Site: brandenburg
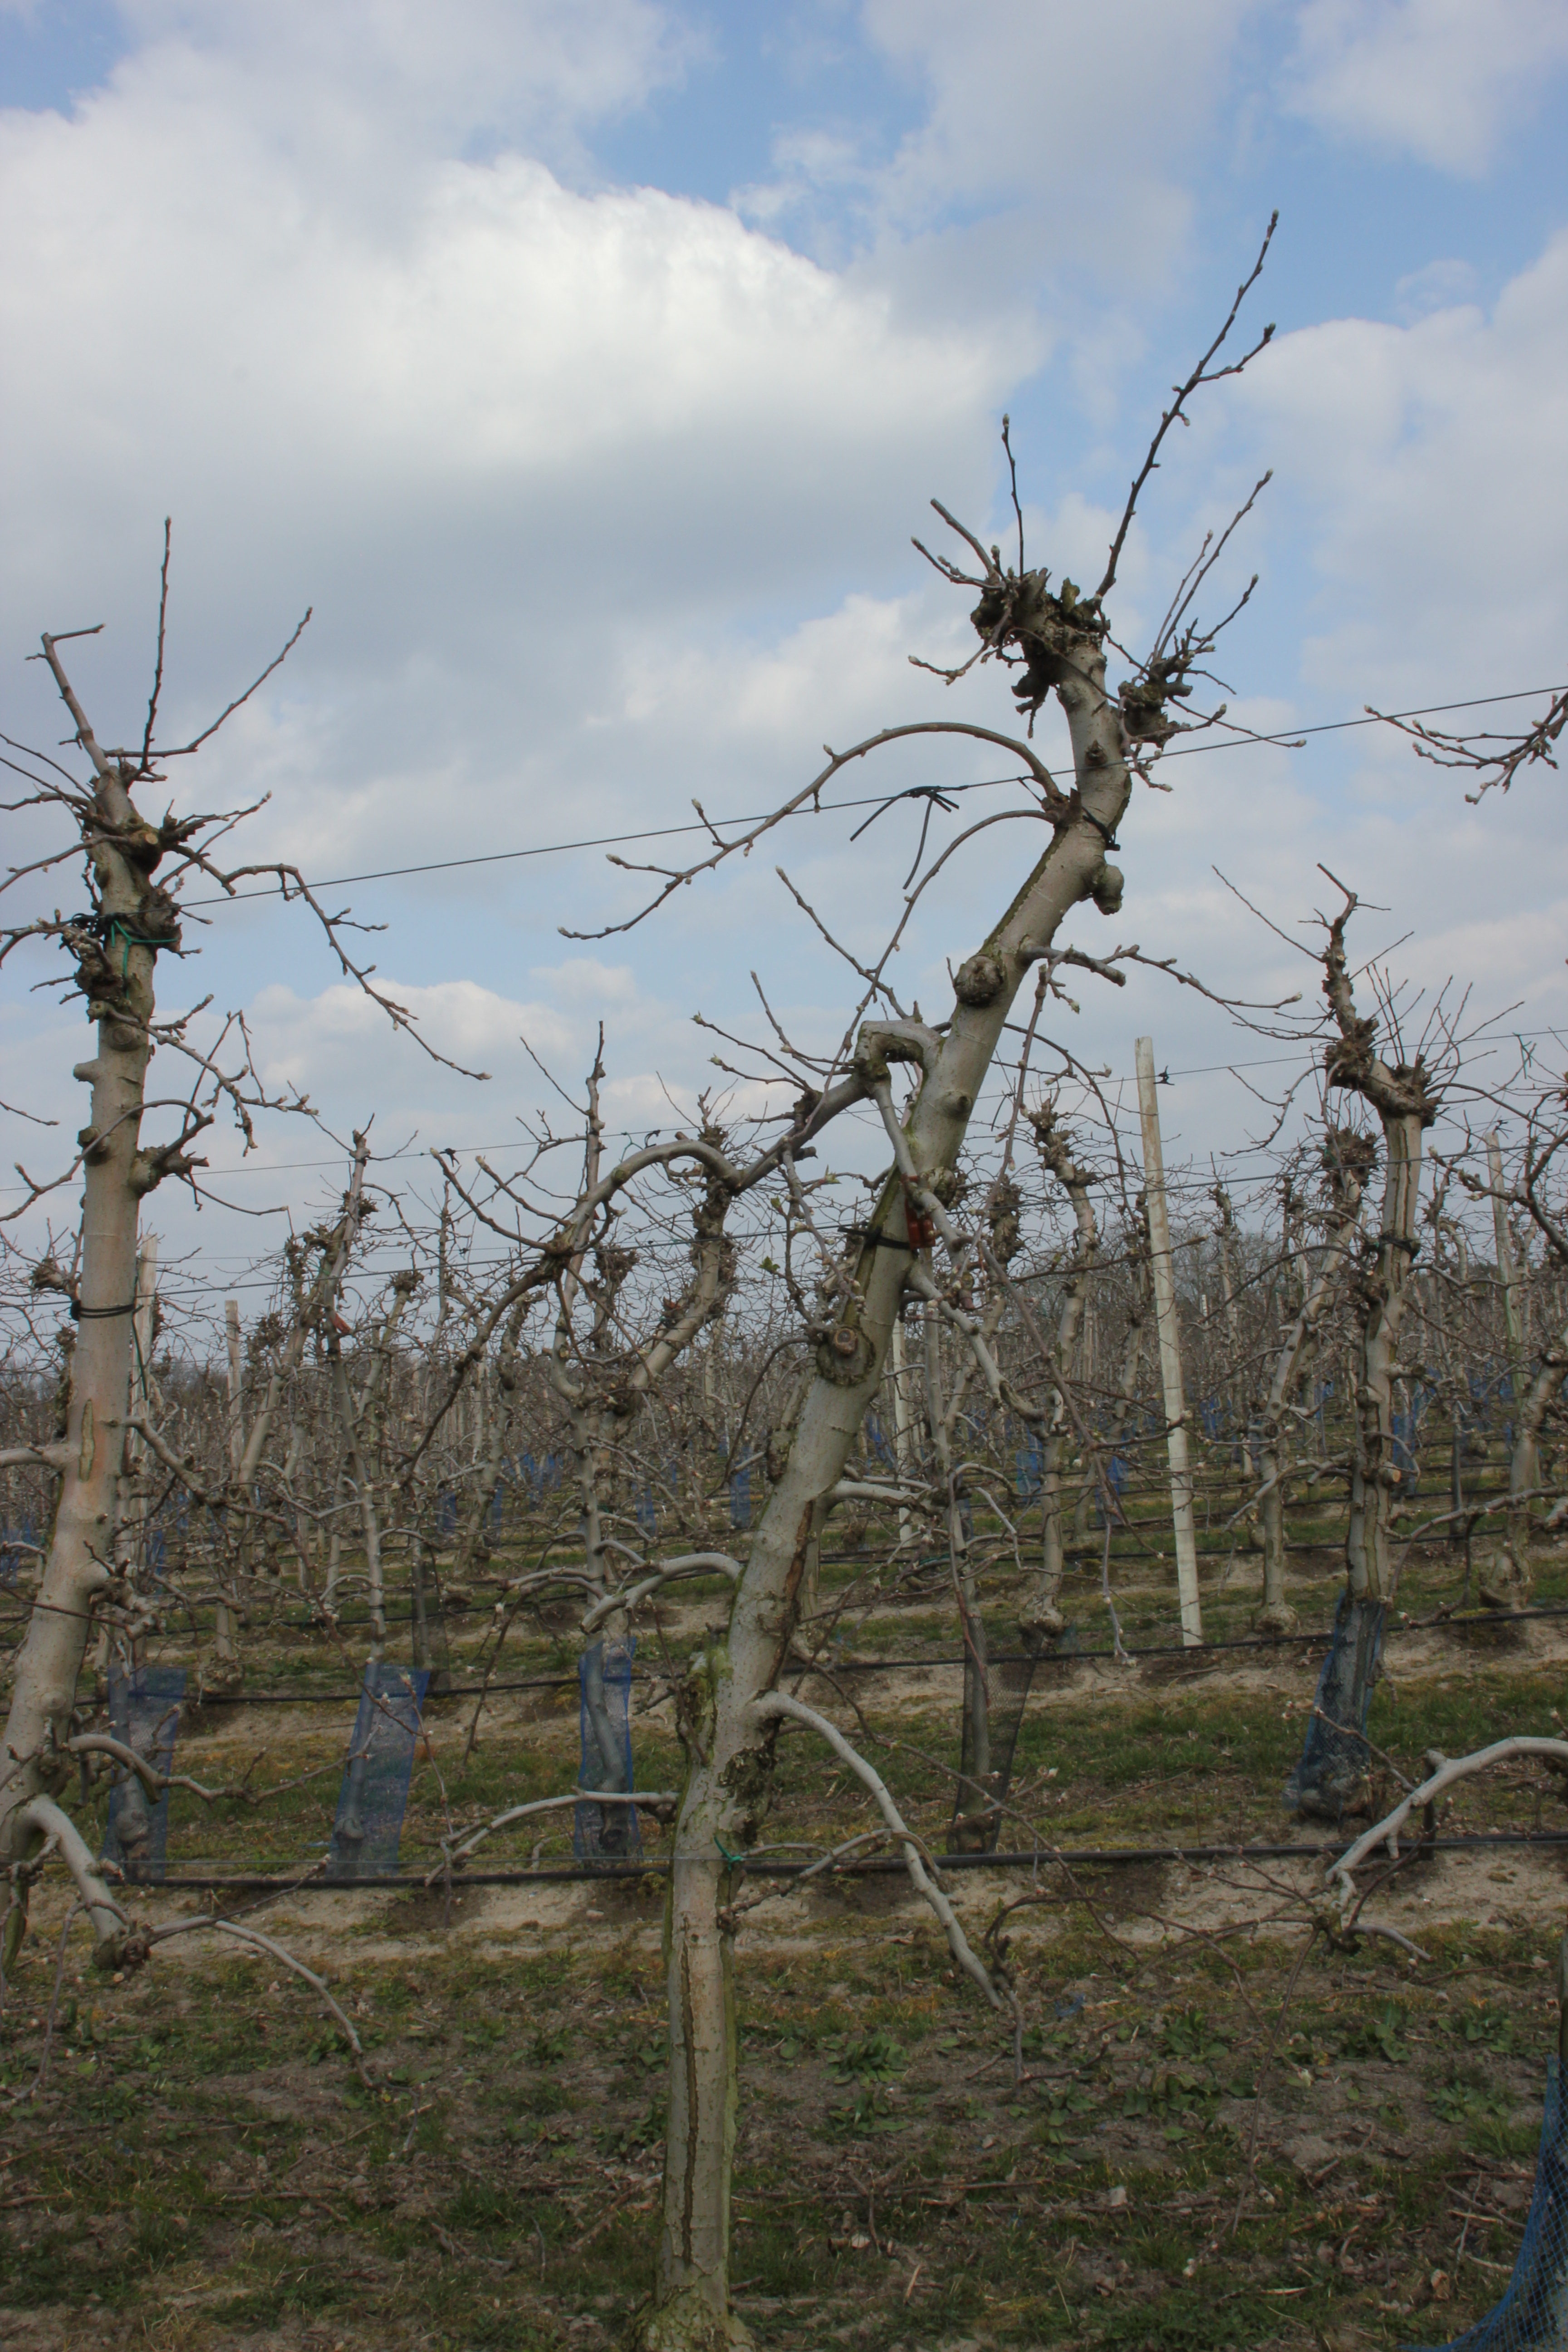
Growth stage (BBCH 03): Bud development